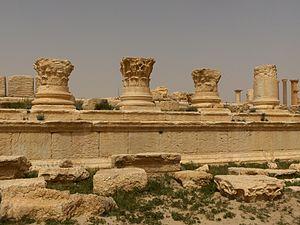
Le temple de Nabû, à Palmyre en Syrie, est un édifice religieux dédié Nabû — ou Nebo —, dieu babylonien du savoir, des arts et de l'écriture. La fondation de l'œuvre architecturale à destination votive est attribué pour la période qui couvre le IIᵉ siècle. À cette époque, au cours du règne de l'empereur Hadrien, Tadmor, et la partie occidentale de la syrie antique, sont alors sous statut provincial romain.